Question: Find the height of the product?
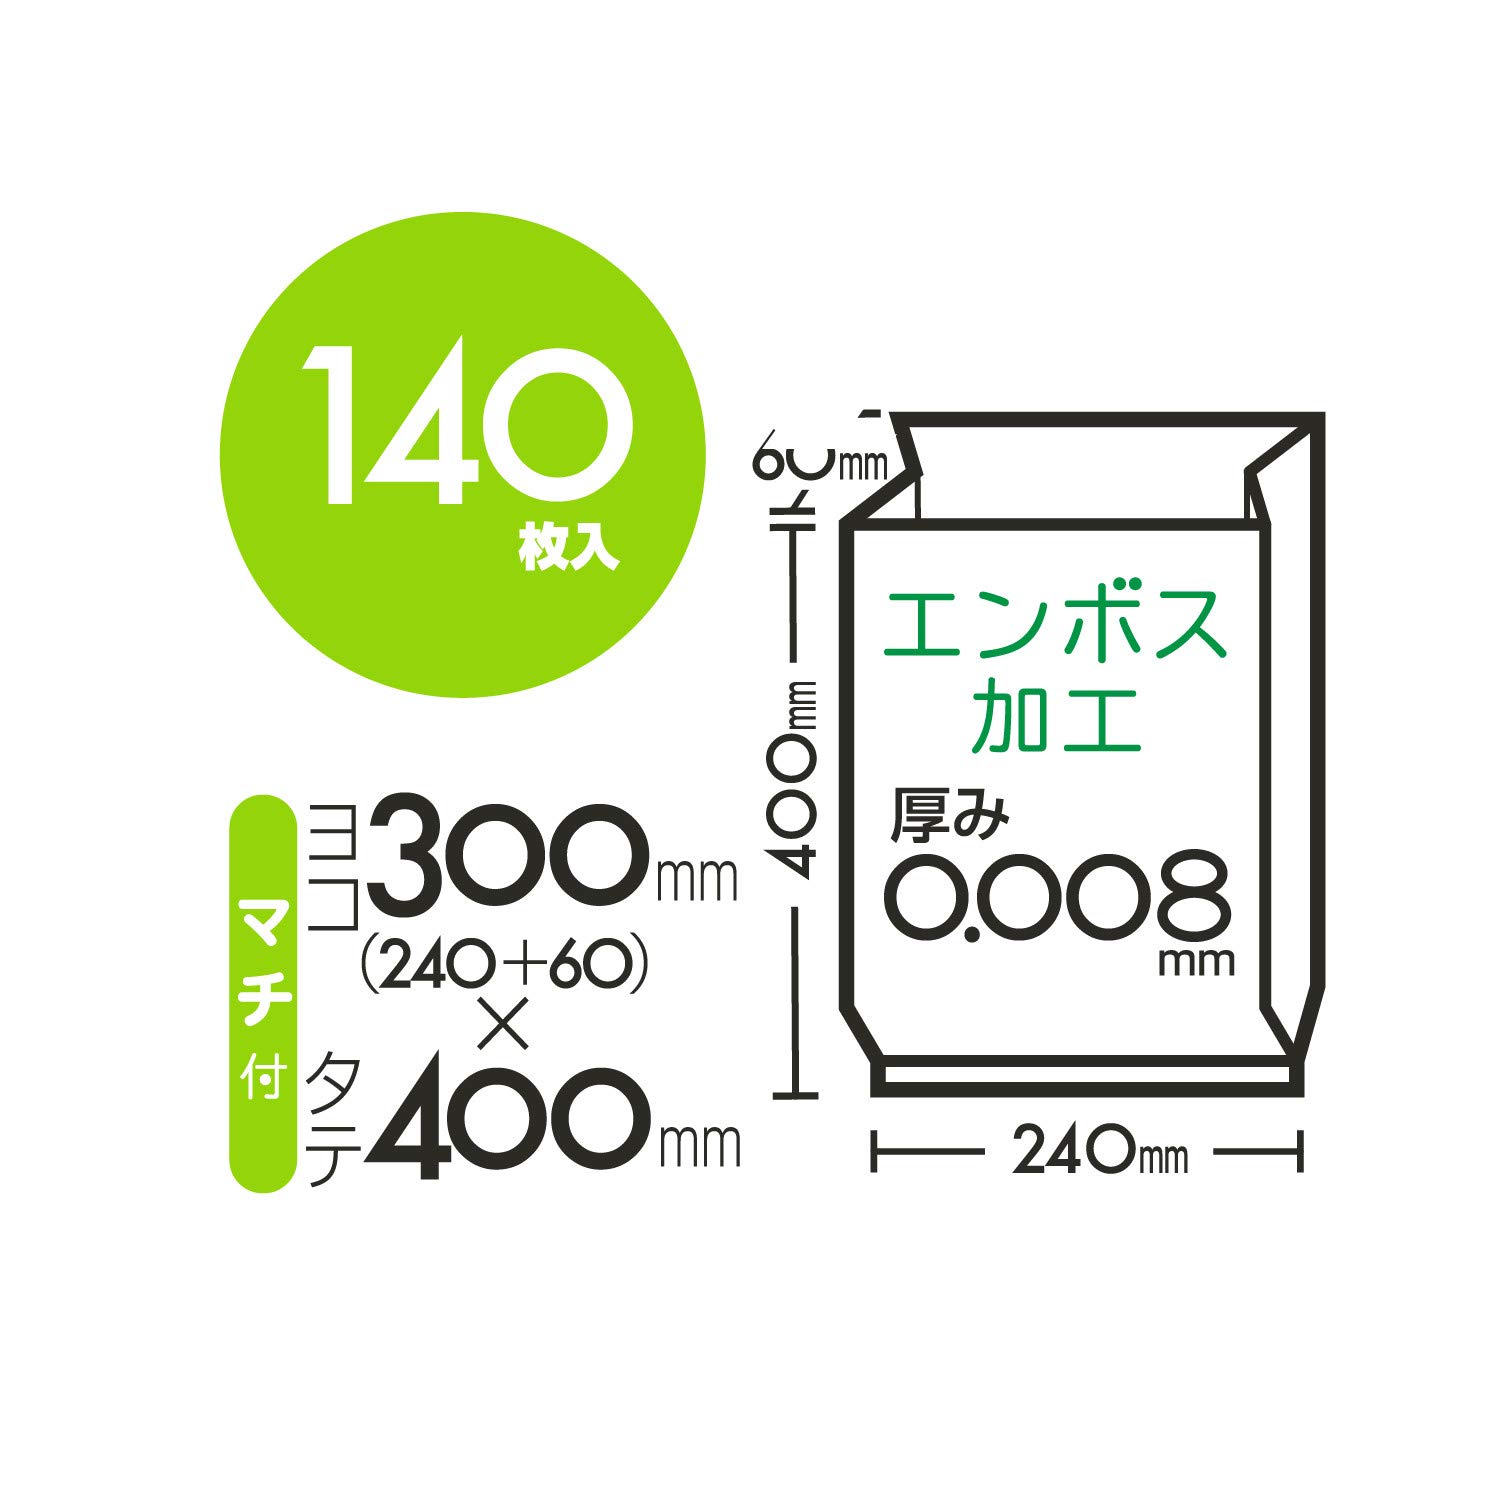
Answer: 400.0 millimetre